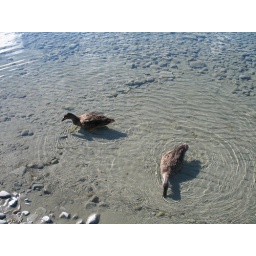
all the ducks are swimming in the water